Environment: real
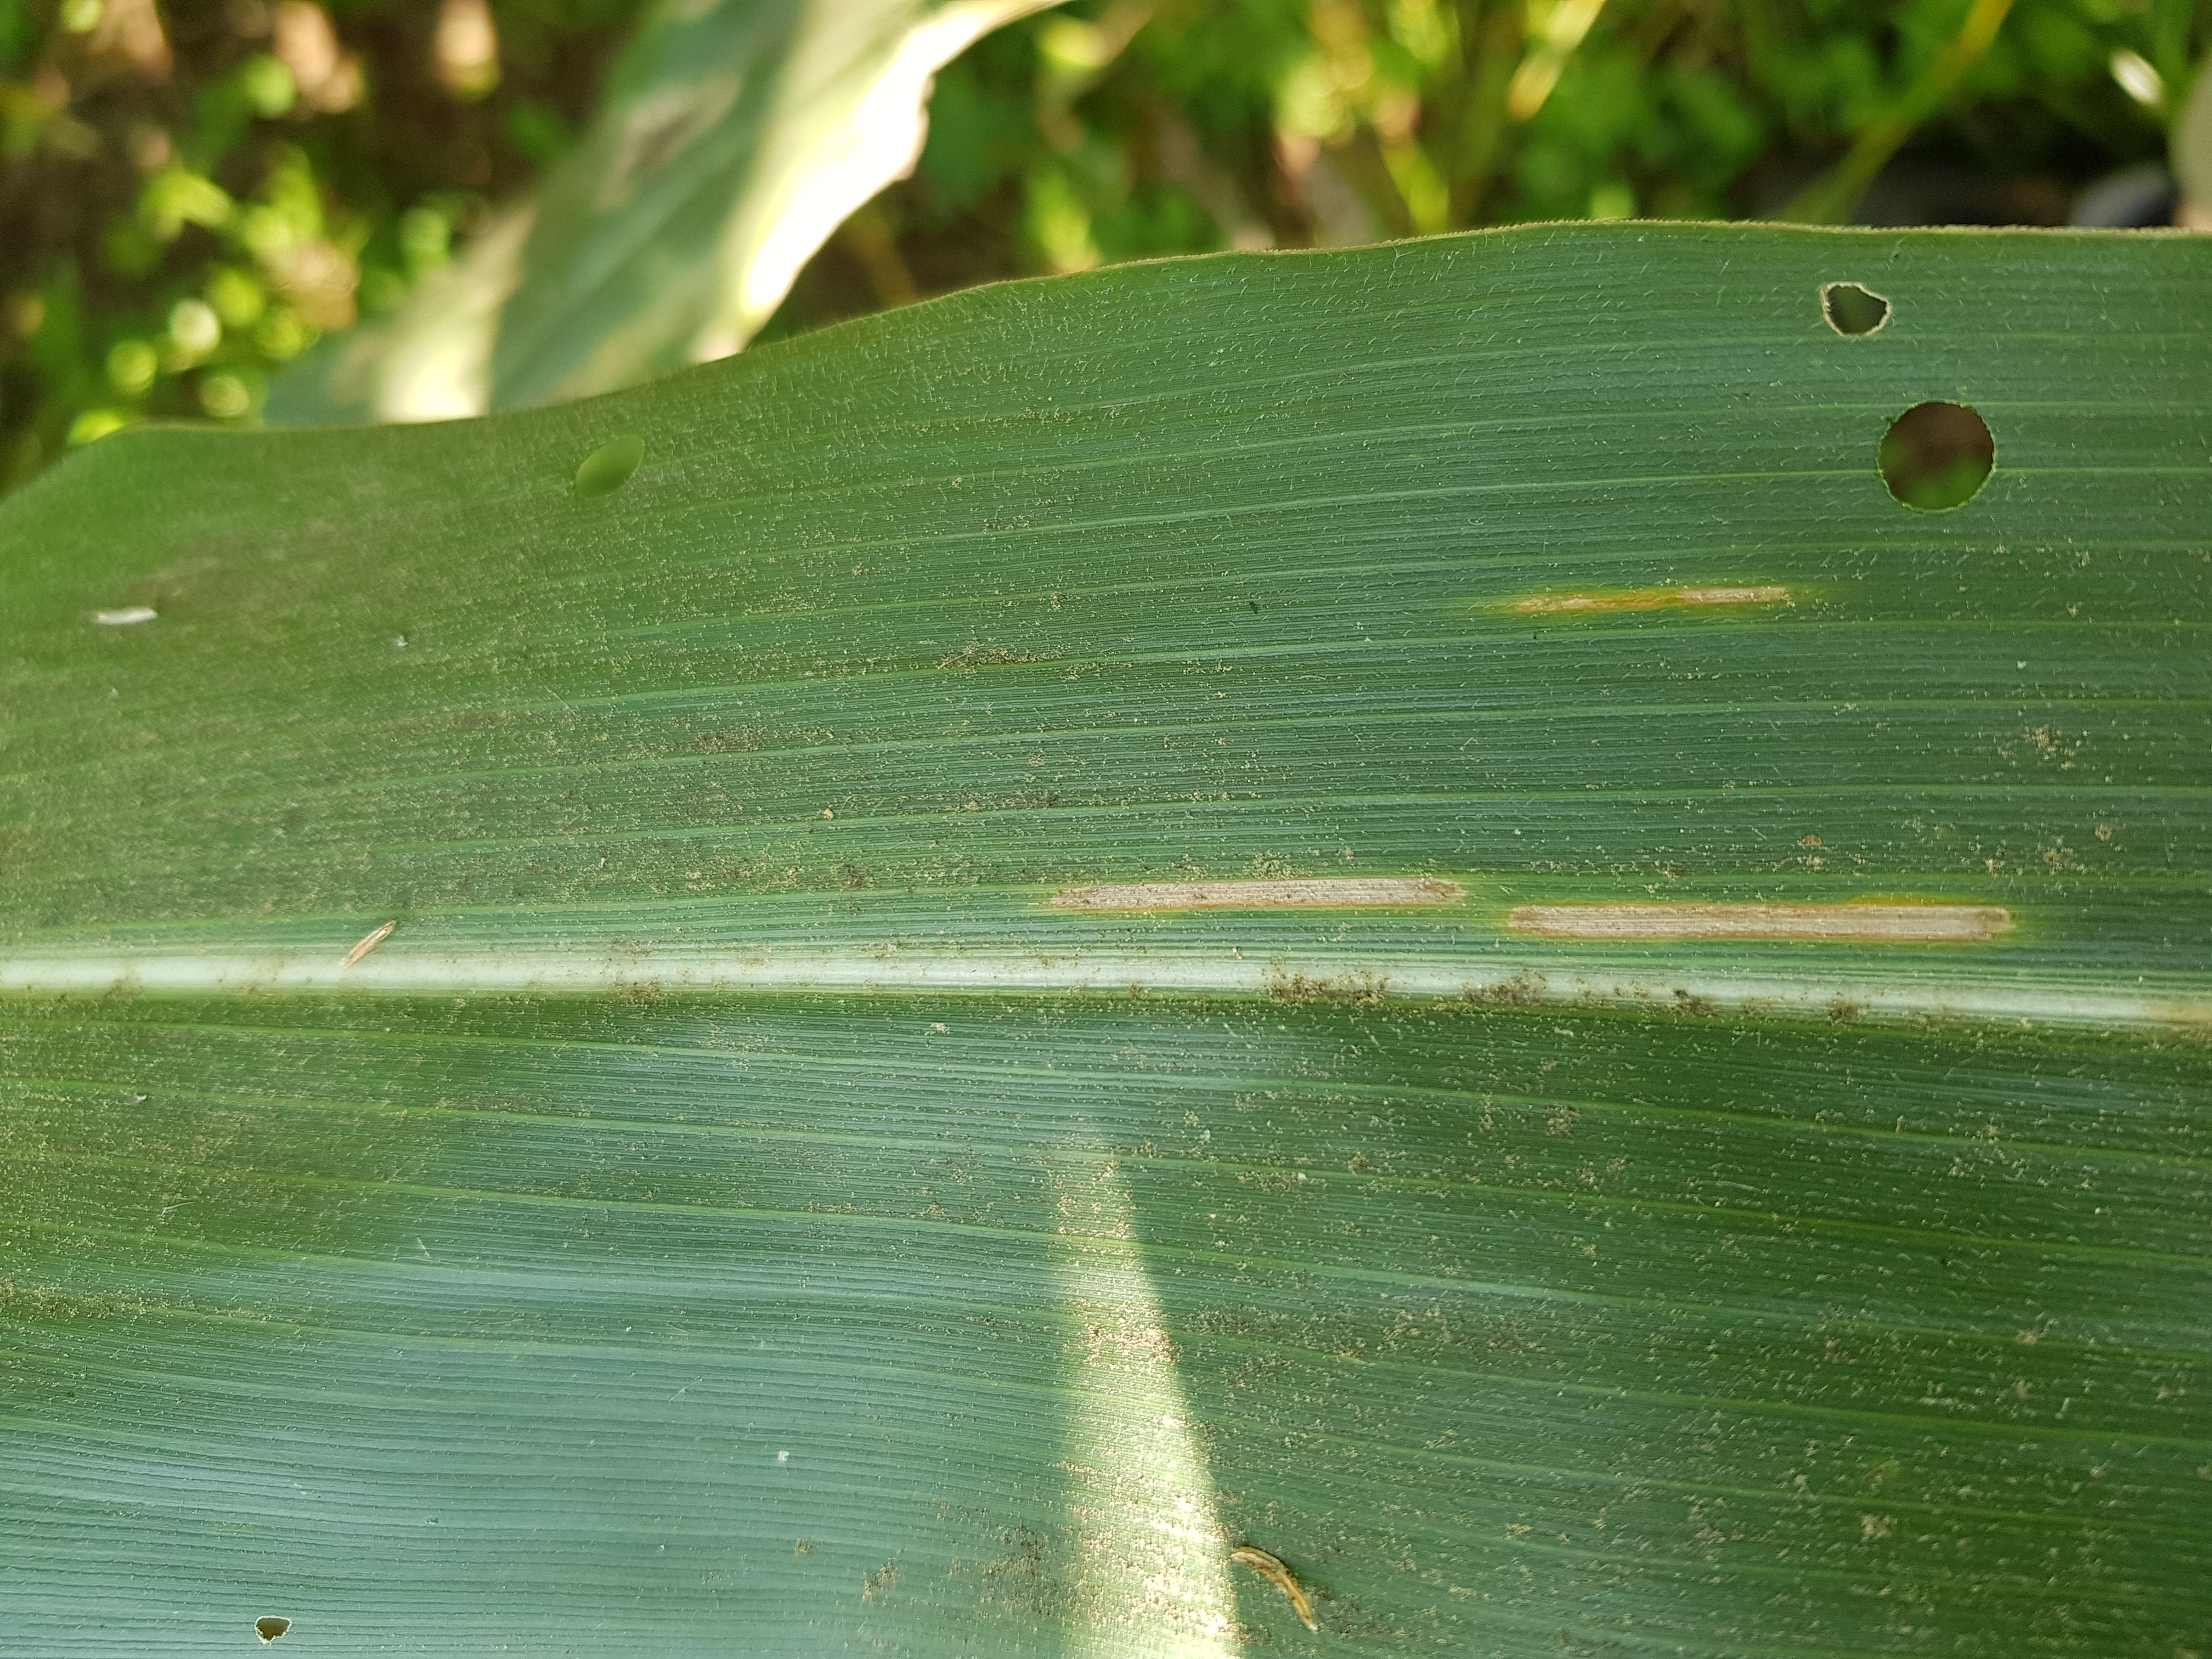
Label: gray_leaf_spot